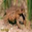
Label: frog